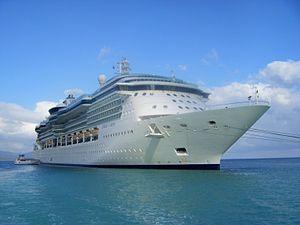
La Royal Caribbean International est une compagnie maritime américano-norvégienne spécialisée dans les navires de croisières. Elle est basée à Miami en Floride. Elle fait partie du groupe Royal Caribbean Cruise Line.
Le Jewel of the Seas est le quatrième navire de classe Radiance de la Royal Caribbean Cruise Line.